Robin Janvrin, Baron Janvrin

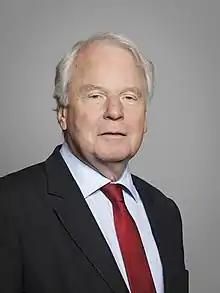
Official portrait, 2019

Robin Berry Janvrin, Baron Janvrin, (born 20 September 1946) is a British naval officer, diplomat, and courtier who was private secretary to Elizabeth II from February 1999 to September 2007.